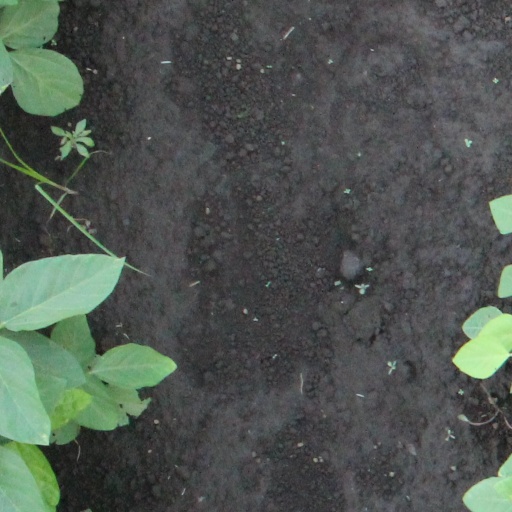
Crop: soybean